Ladislaus II of Hungary

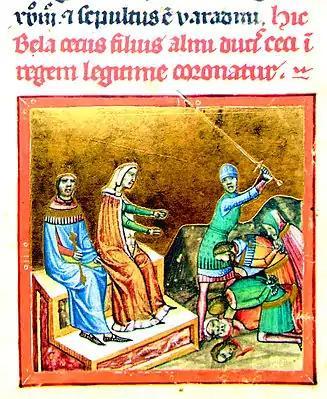
Béla's parentsBéla II of Hungary and Queen Helena of Rasciaat the assembly of Arad in 1131 (from the "Illuminated Chronicle")

Born in 1131, Ladislaus was the second son of King Béla the Blind and his wife, Helena of Rascia. A few months after his birth, his mother took him and his elder brother, Géza, to an assembly held at Arad where the barons who were considered responsible for the blinding of the King were massacred upon the Queen's order.